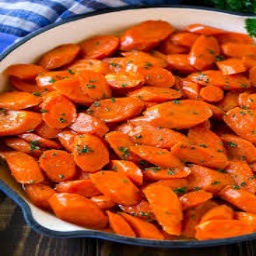
Label: Carrot